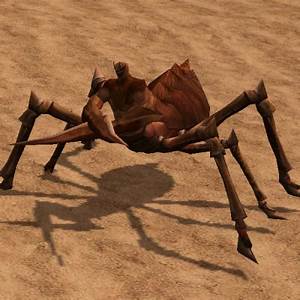
Label: spider